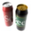
Label: can